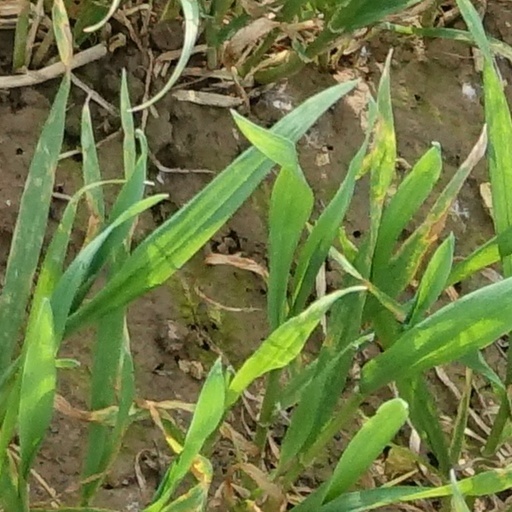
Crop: wheat